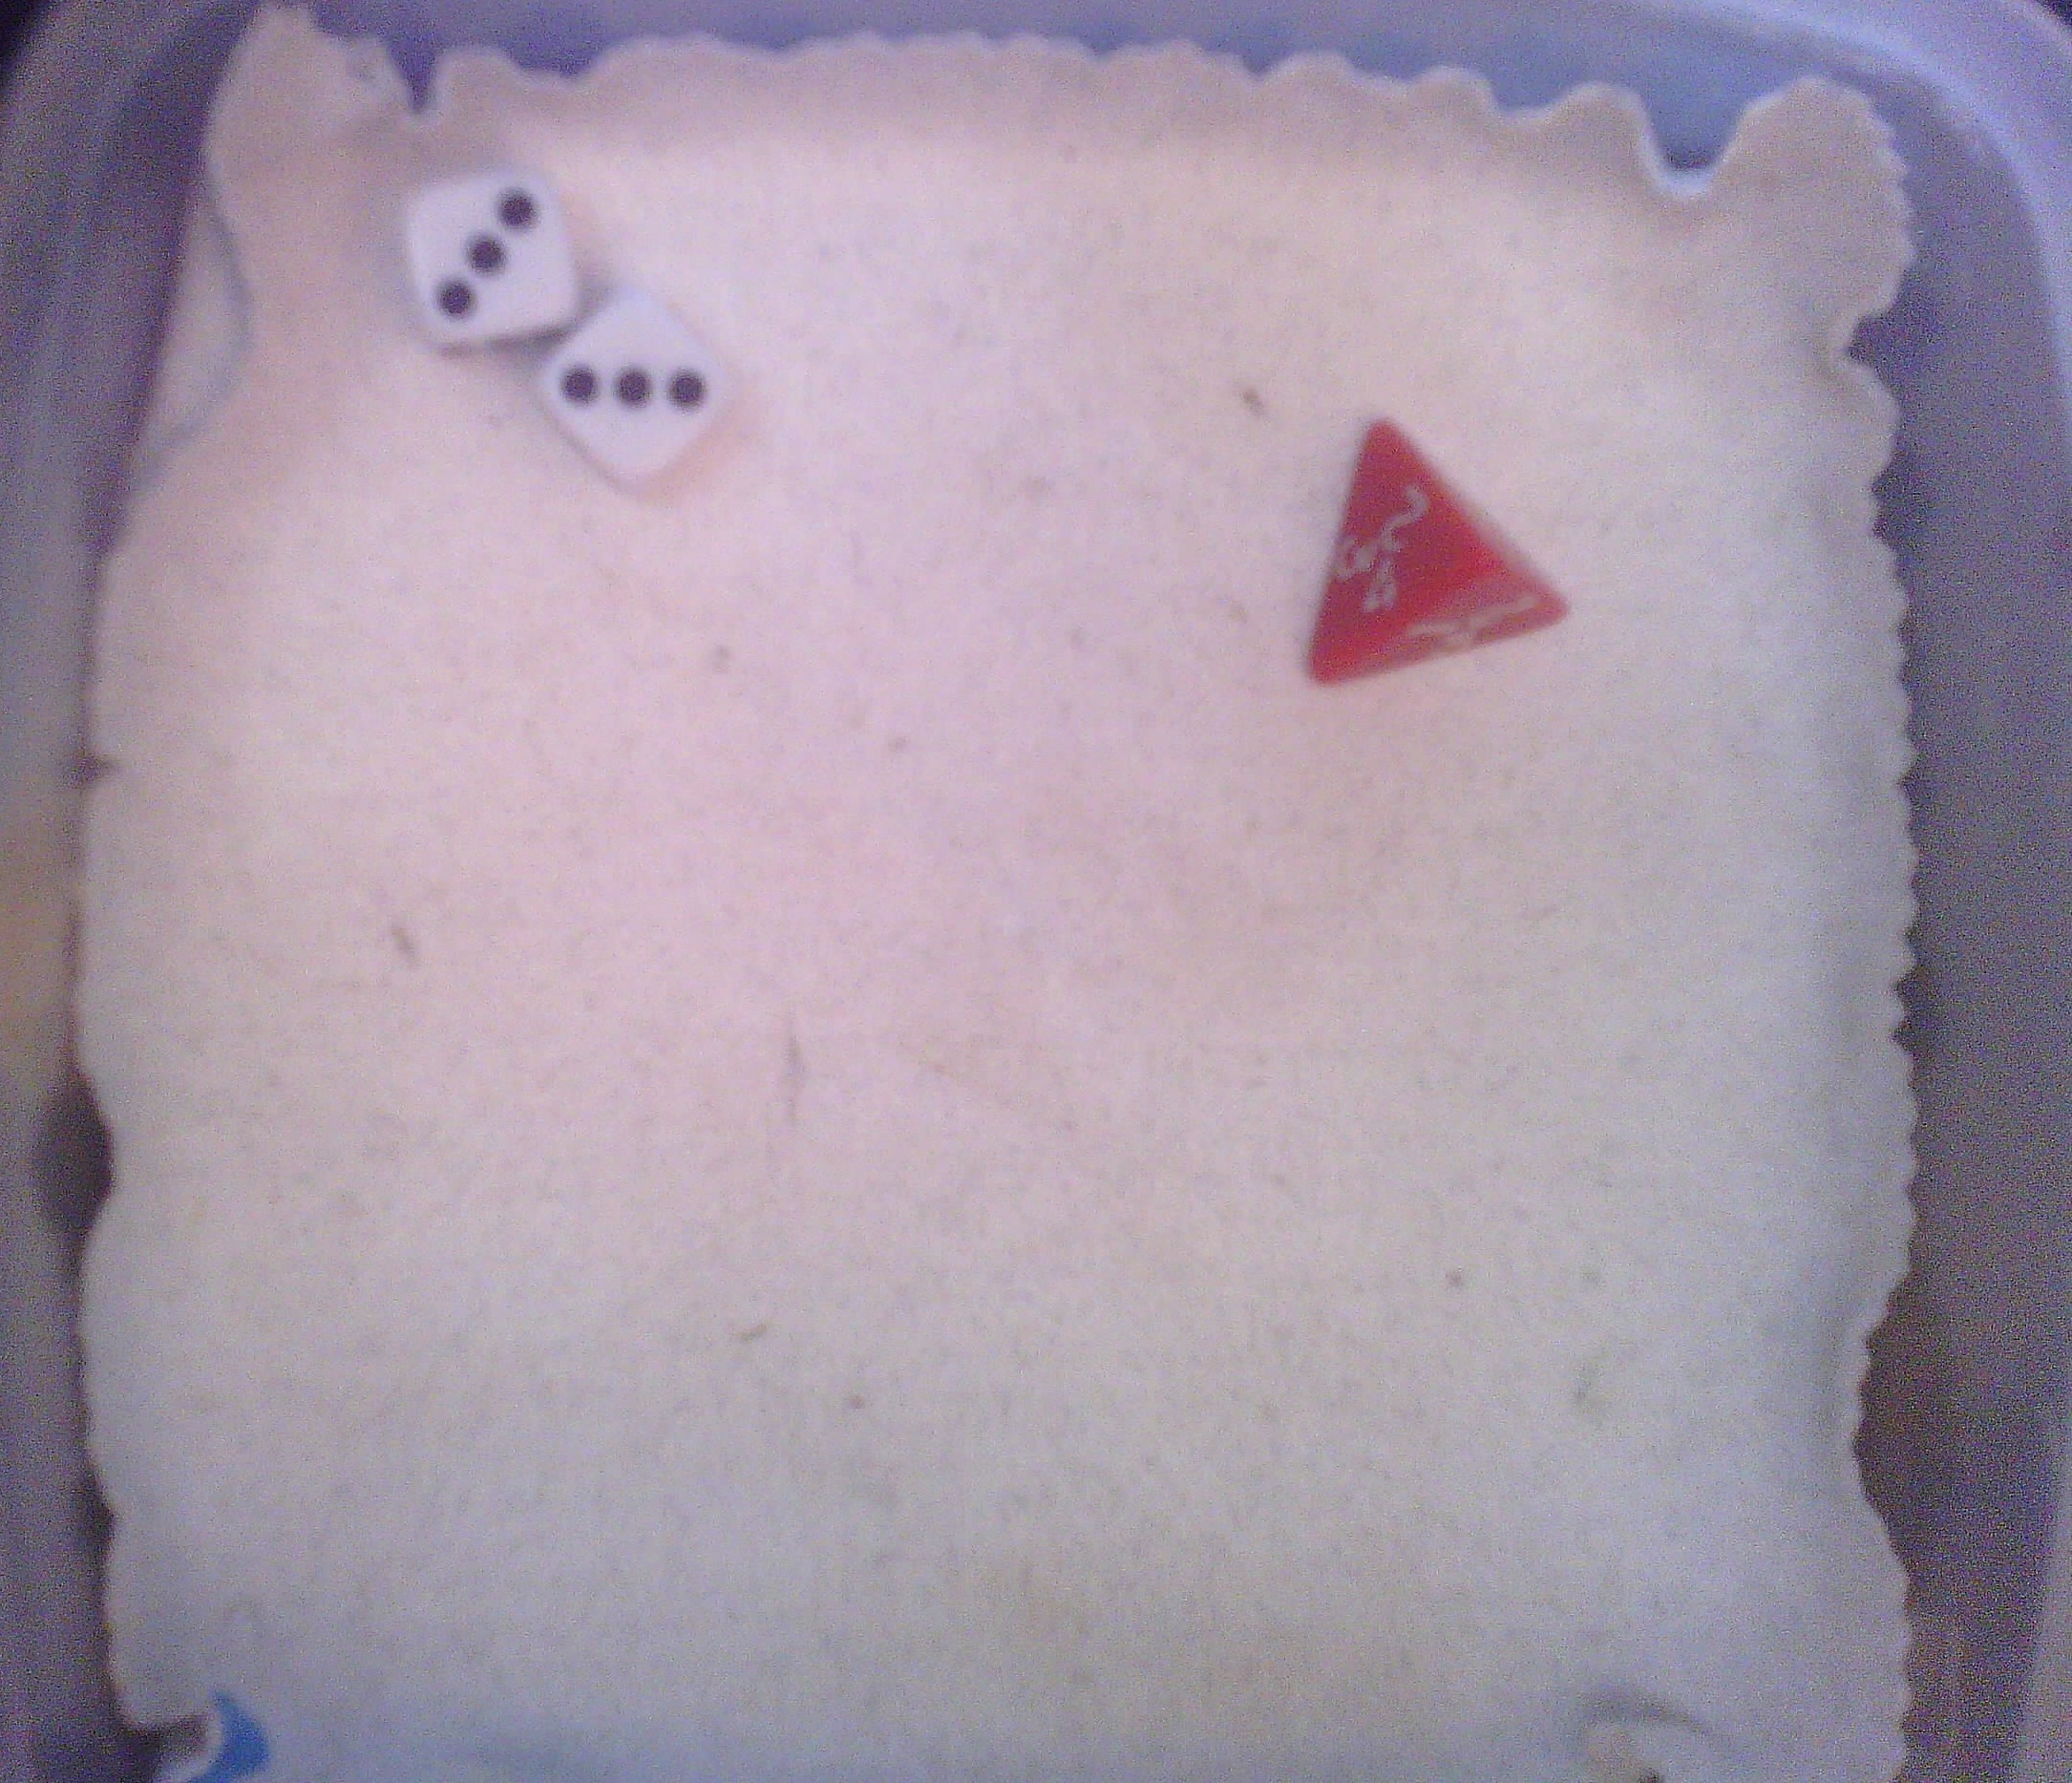
Dice in frame:
type: d4
value: 1
type: d6
value: 3
type: d6
value: 1
Label source: human
Face values trusted: no